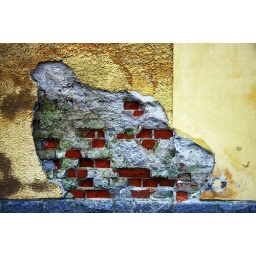
This is the same wall where those little windows were in a row.